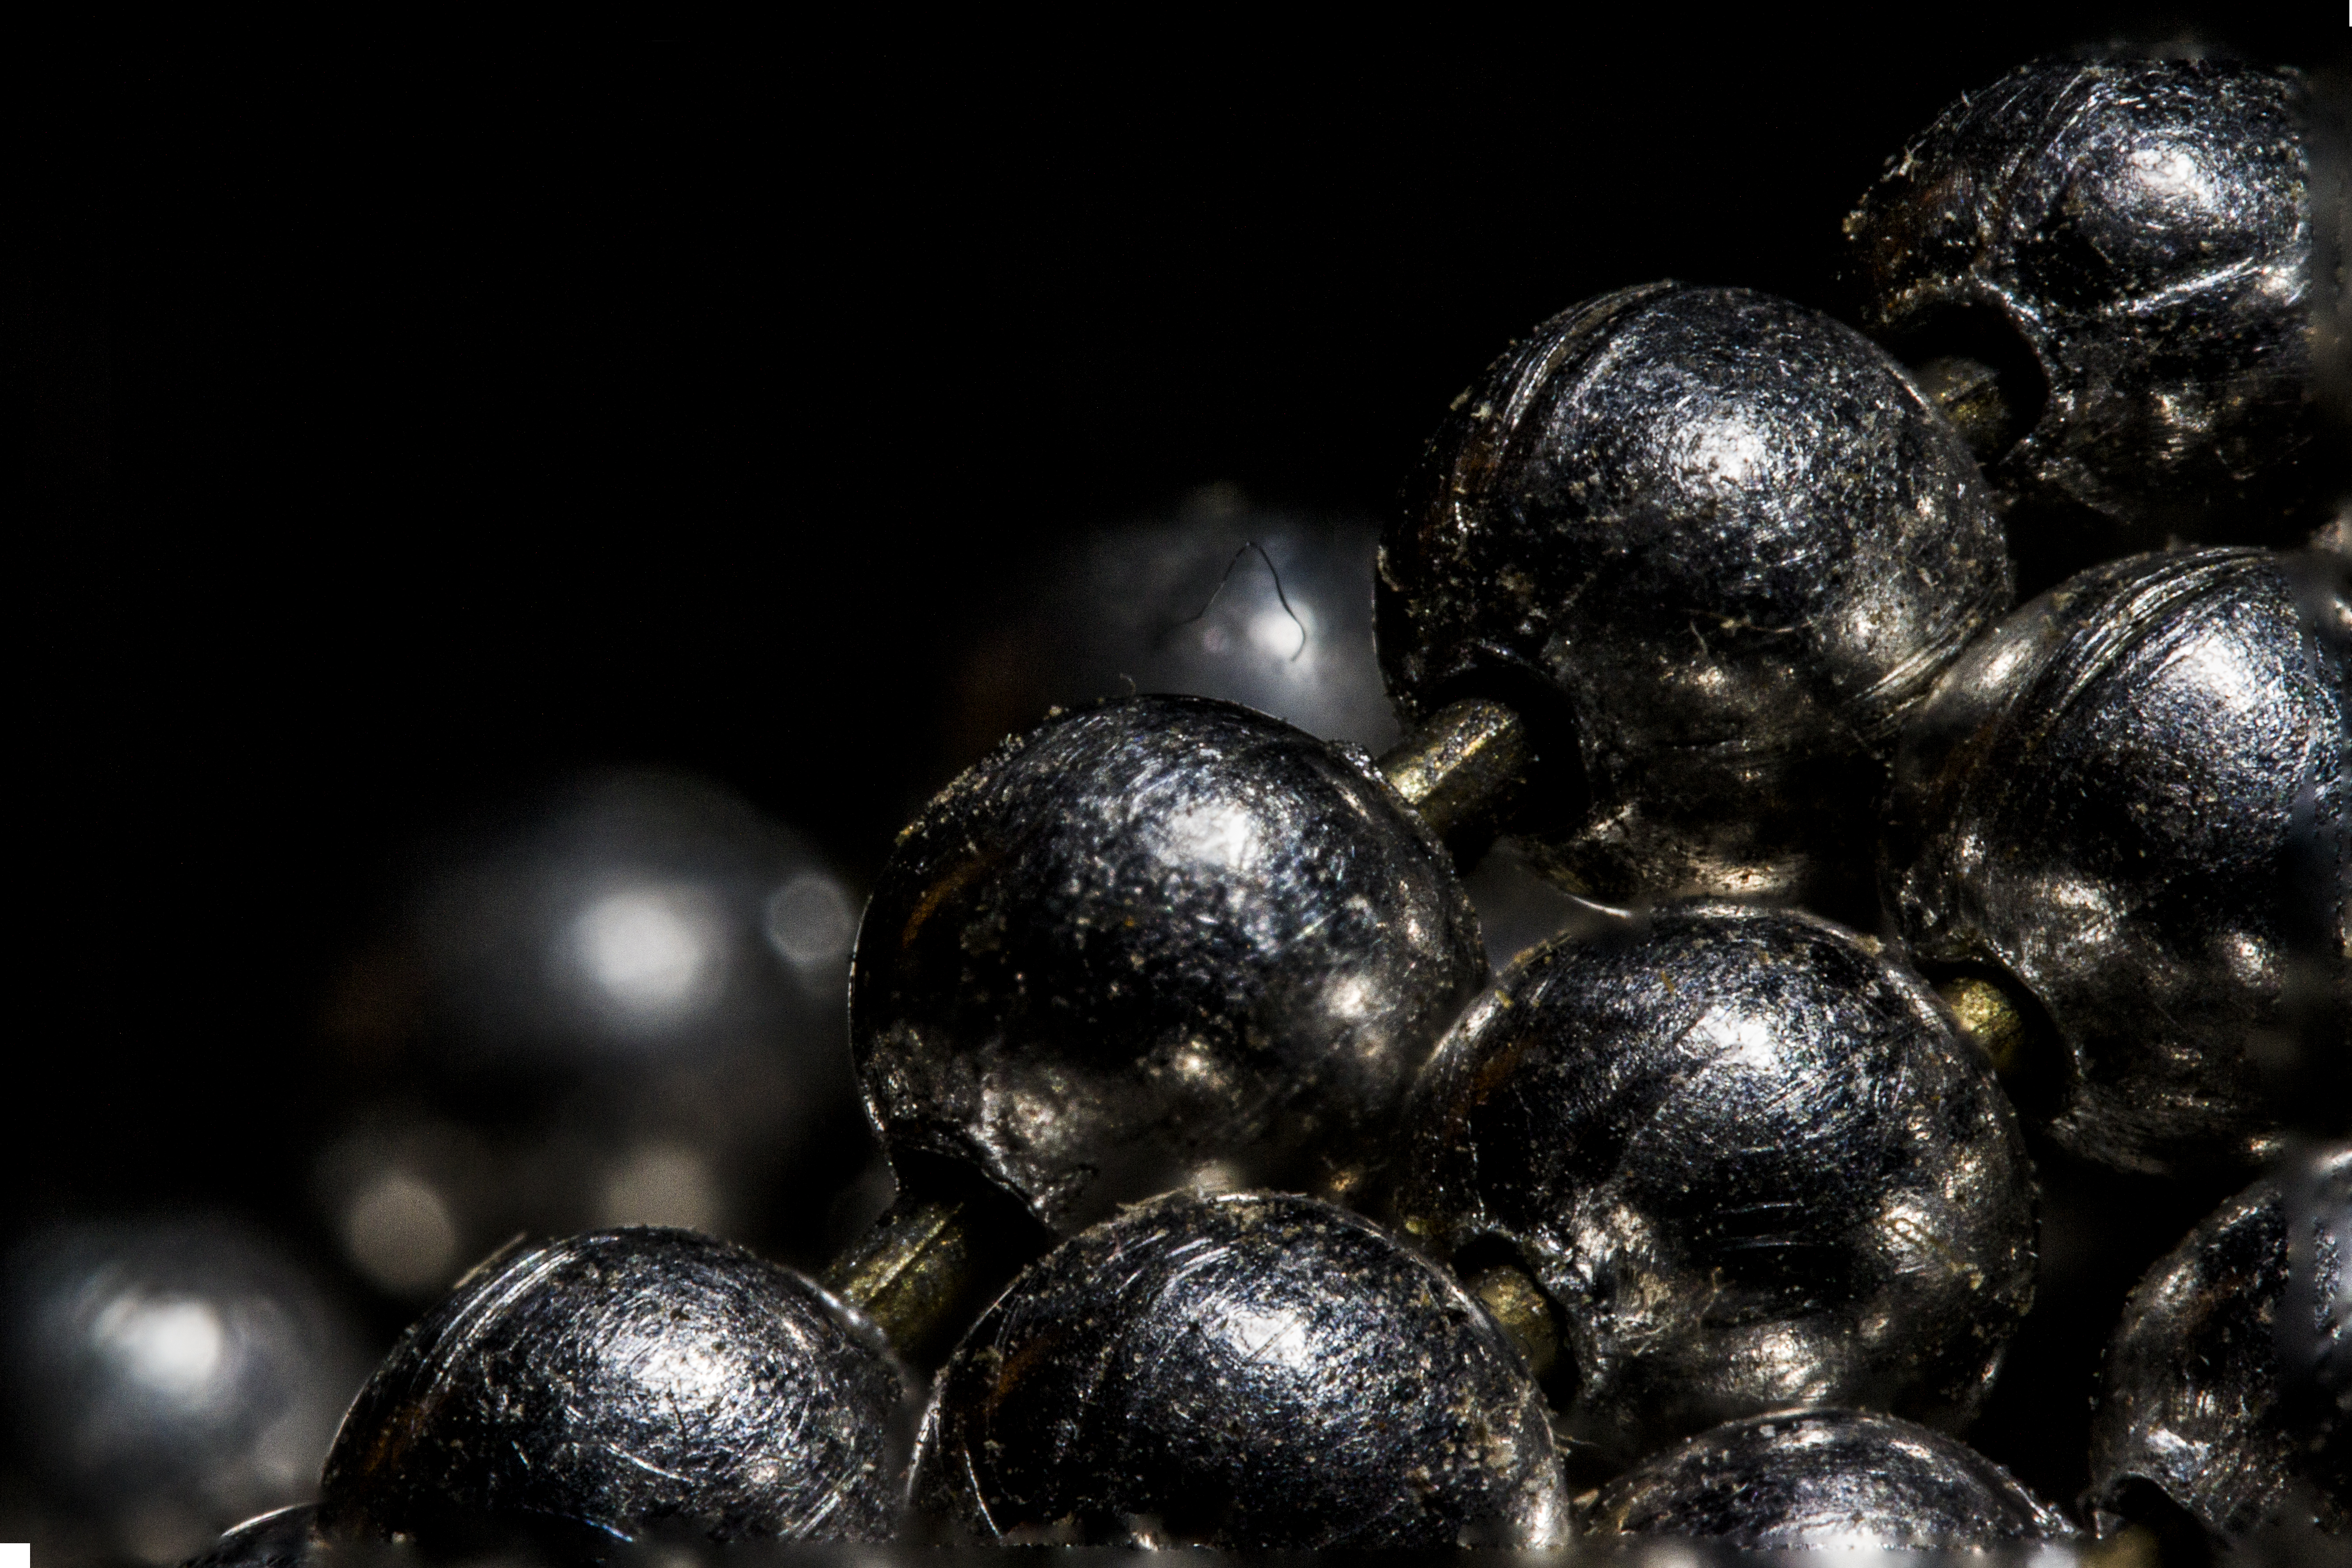
branch, plant, photography, fruit, berry, food, produce, blackberry, close up, uk, sphere, peterborough, macro photography